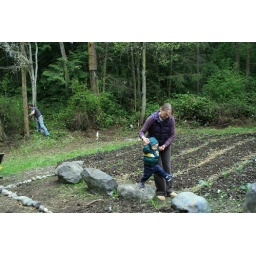
Poe rock walking with Grandma's help. Uncle Jonas clearing land for a new garden bed in the background.